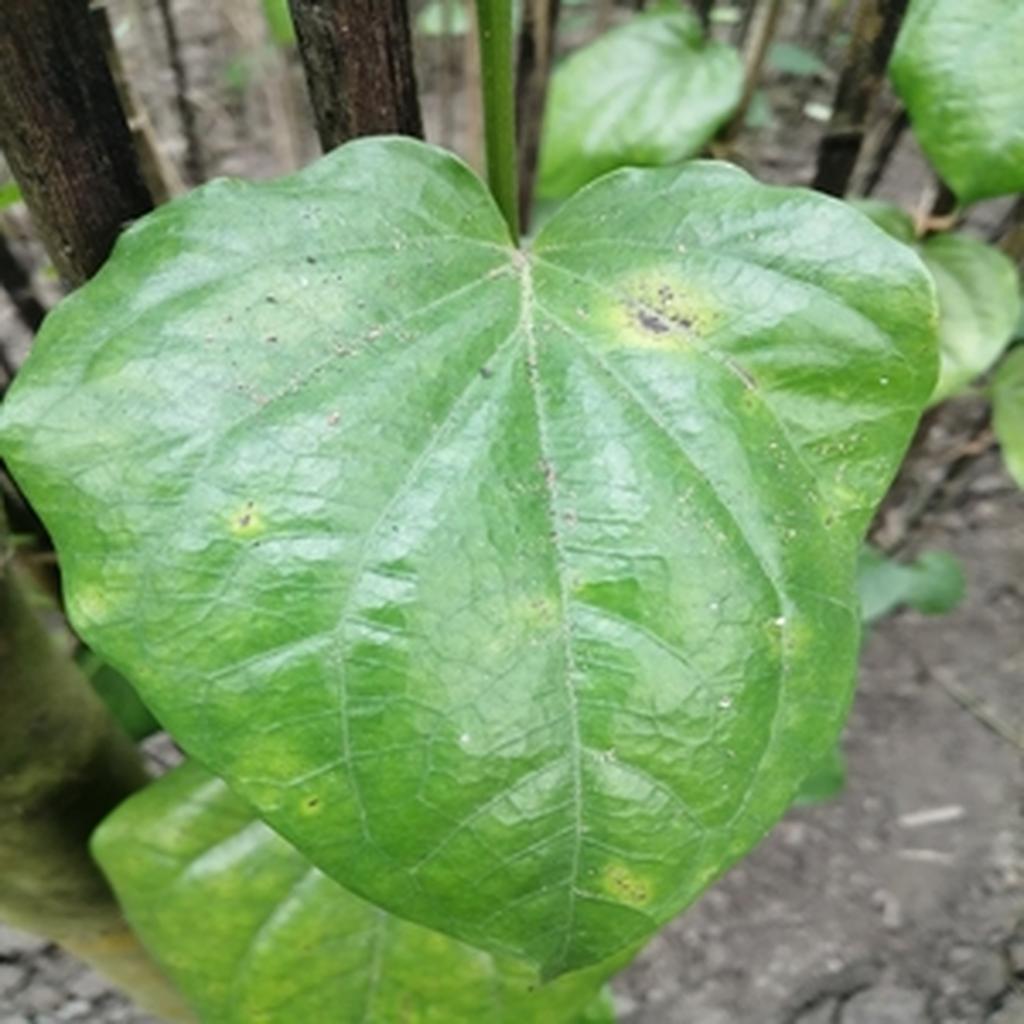
Label: Leaf_Rot